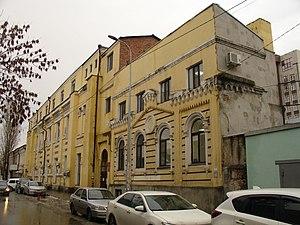
Cet article présente la liste de synagogues de Russie.